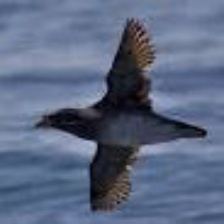
Species: BLACK VENTED SHEARWATER
Scientific name: PUFFINUS OPISTHOMELA